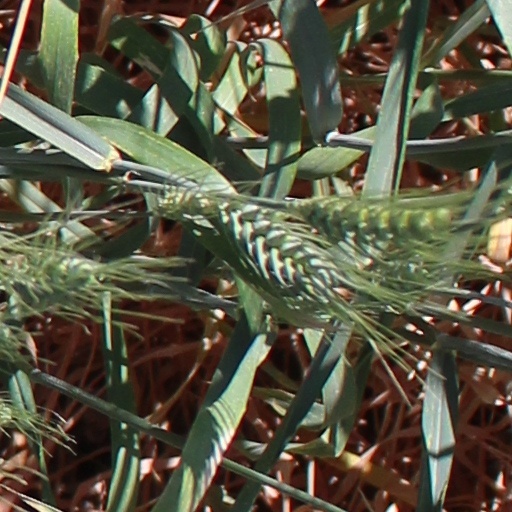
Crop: wheat